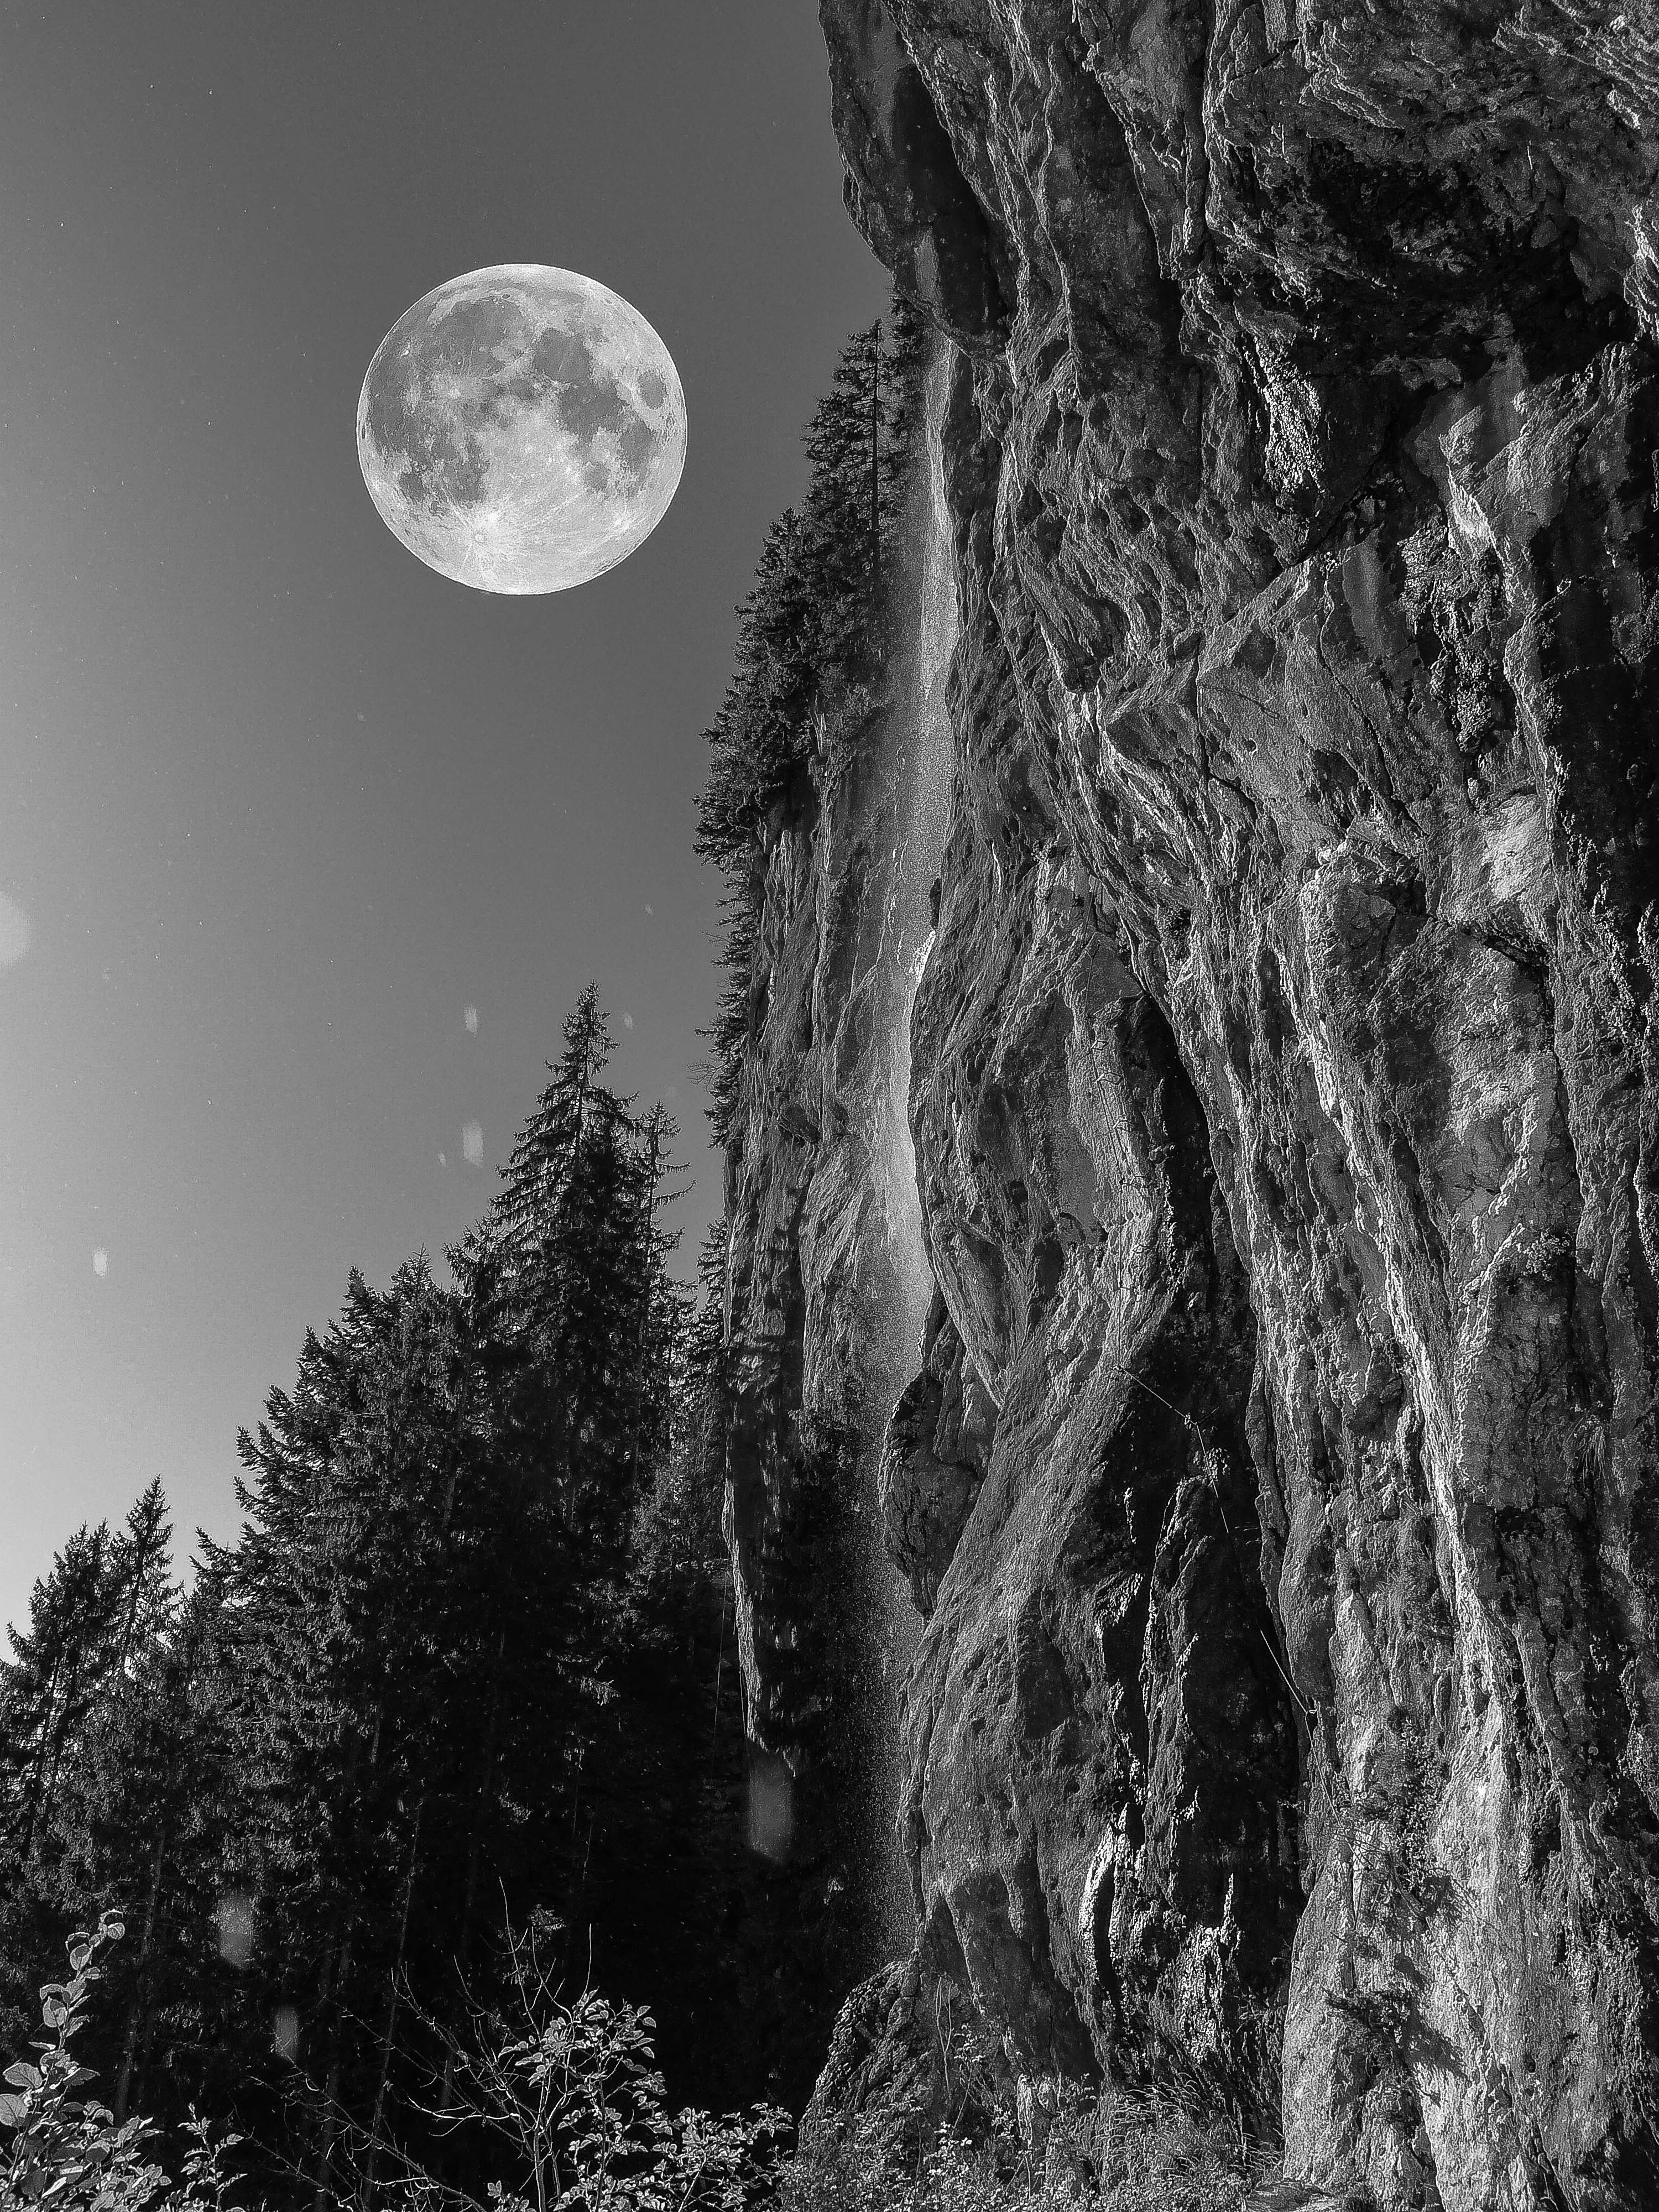
tree, nature, forest, rock, black and white, night, mystical, alpine, darkness, monochrome, lighting, moon, full moon, super moon, night photograph, monochrome photography, woody plant